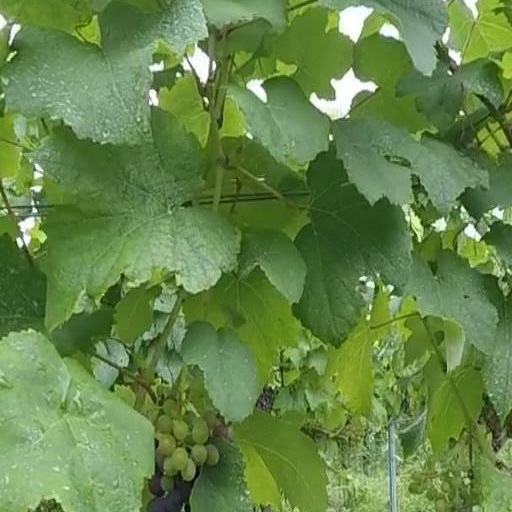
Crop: grape